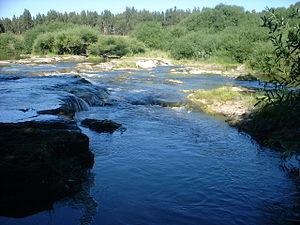
Necochea est une ville et une station balnéaire de la province de Buenos Aires, en Argentine, et le chef-lieu du partido de Necochea. Elle est située sur la côte Atlantique. La ville possède un important port qu'elle partage avec la ville de Quequén, qui comme elle se trouve à l'embouchure du río Quequén Grande.
La province de Buenos Aires est la province la plus grande, la plus riche et la plus peuplée d'Argentine, bien que la municipalité de la ville de Buenos Aires, capitale de la République argentine n'en fasse pas partie. La province avait 15 625 084 habitants en 2010. L'agglomération du grand La Plata, sa capitale, en avait 799 523 la même année.